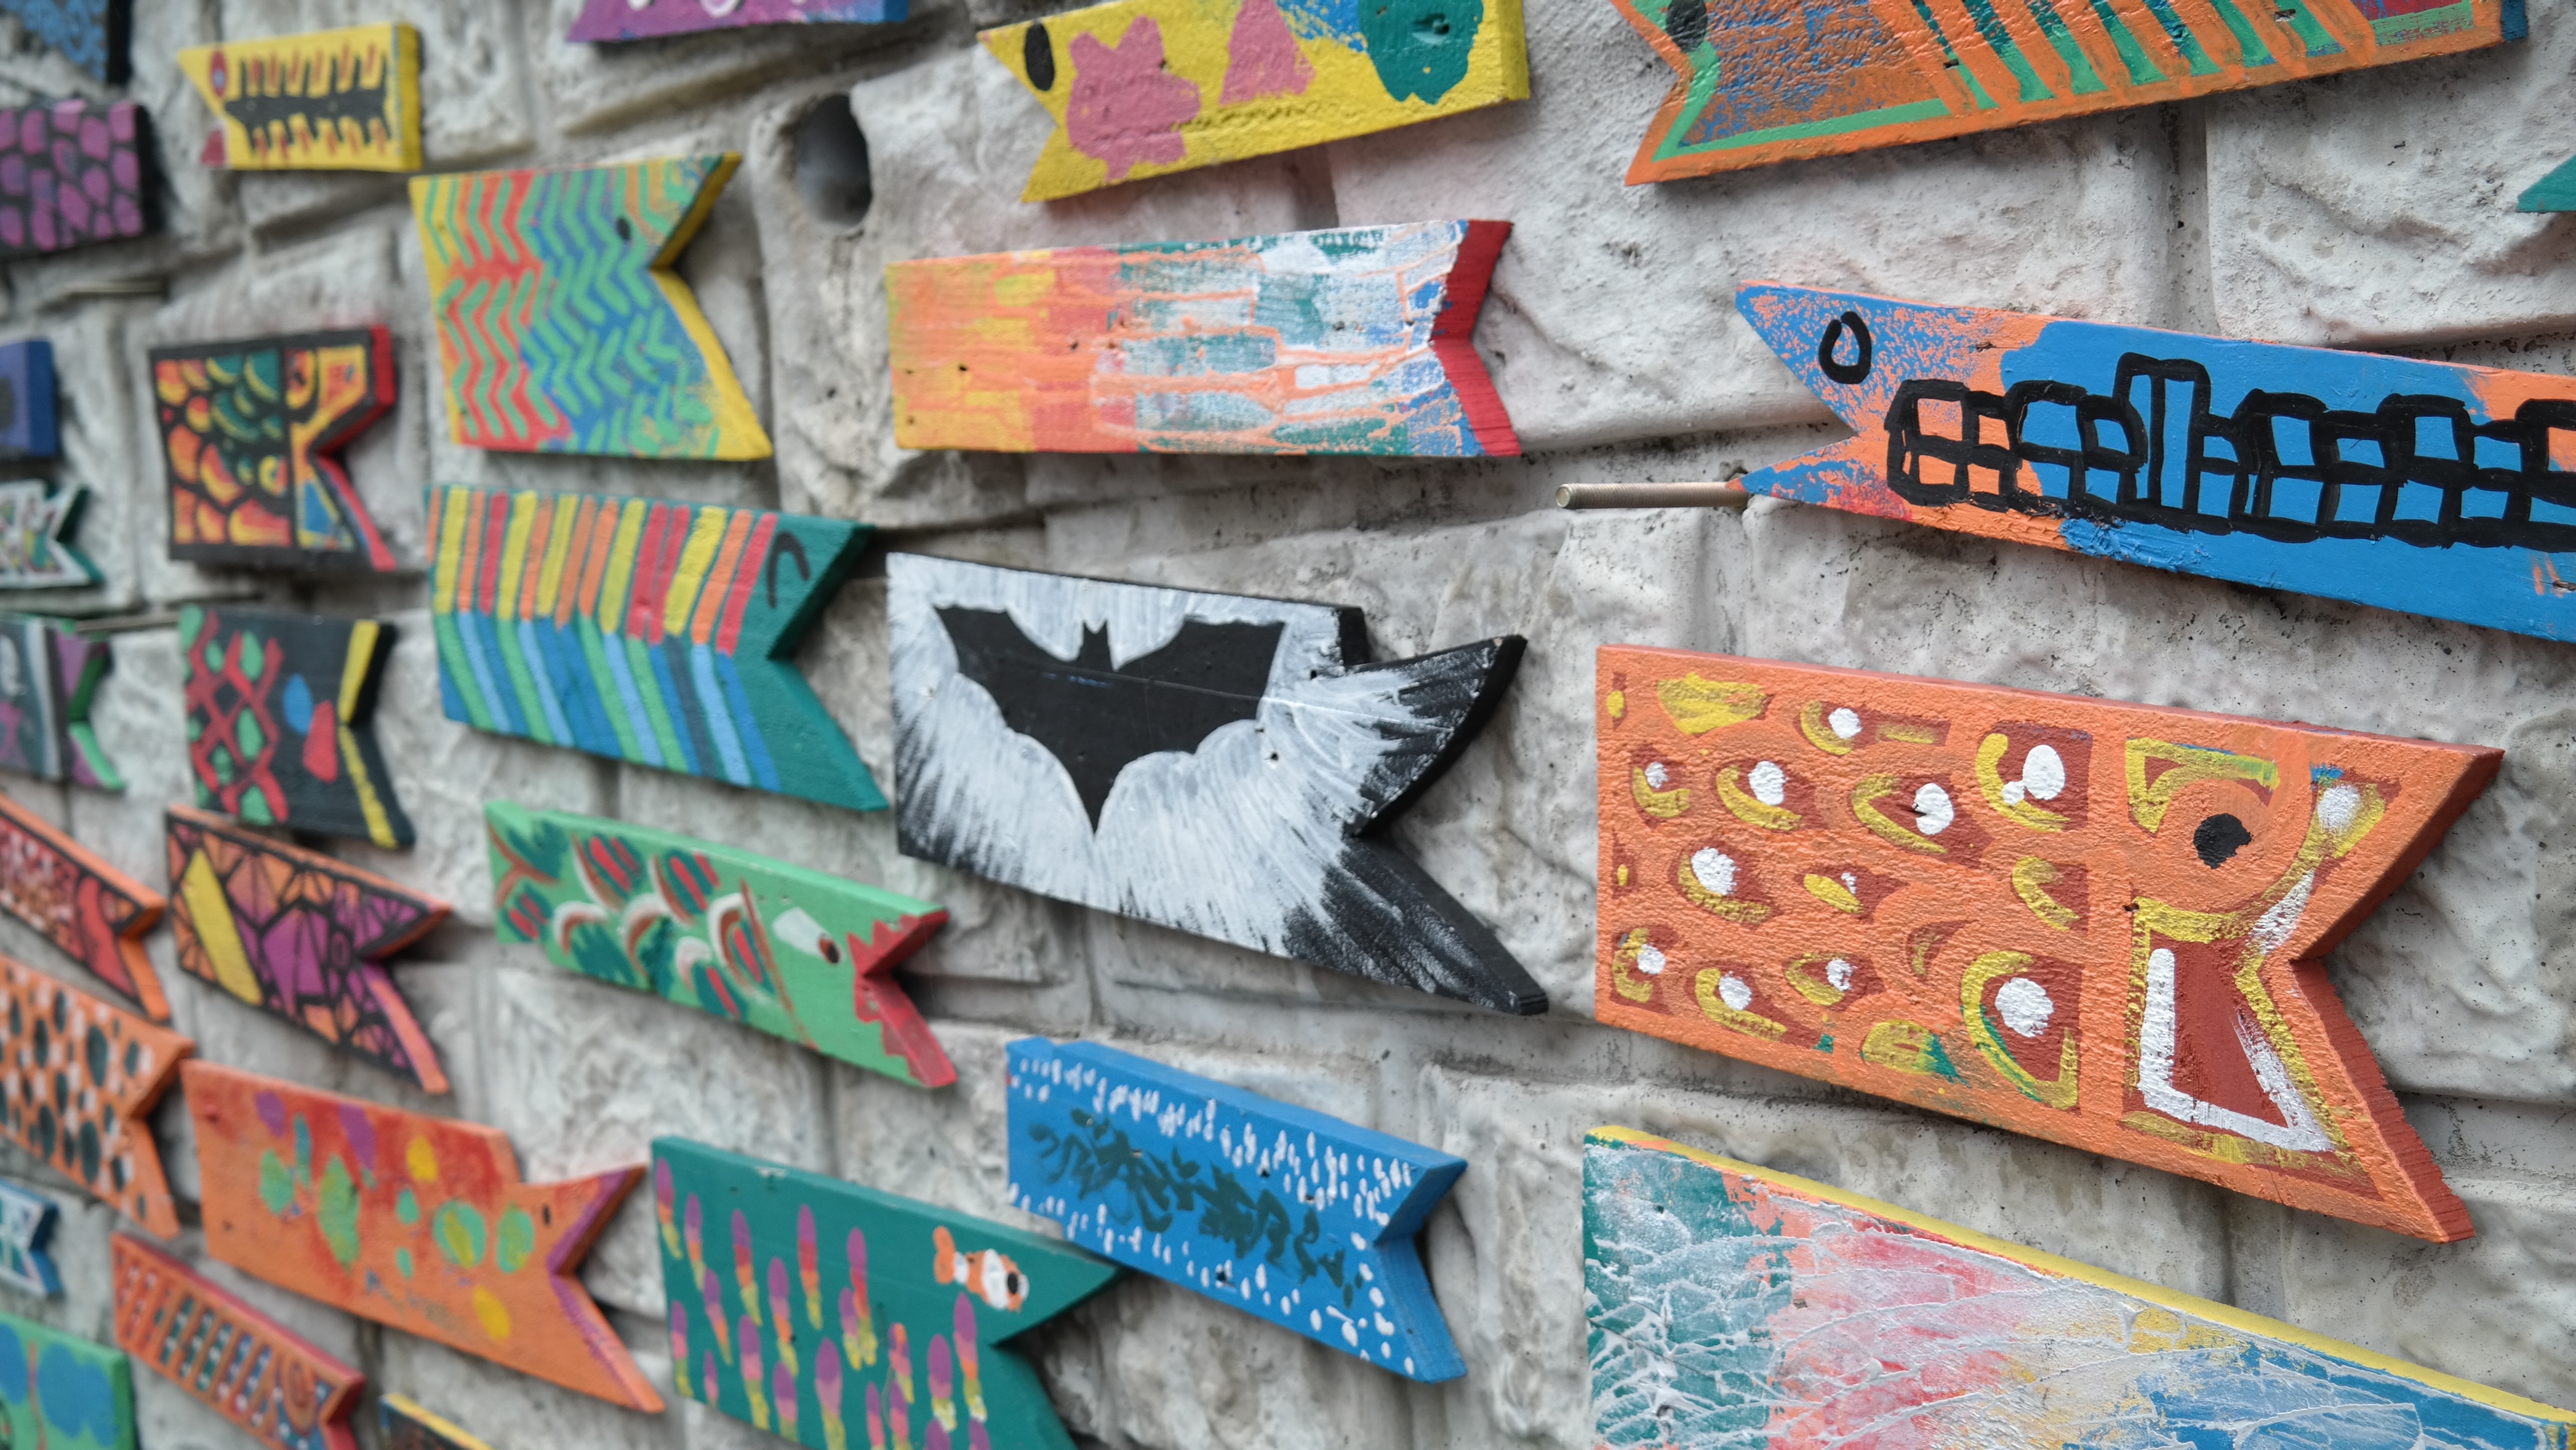
wall, color, blue, textile, art